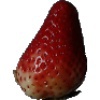
Label: Strawberry 1